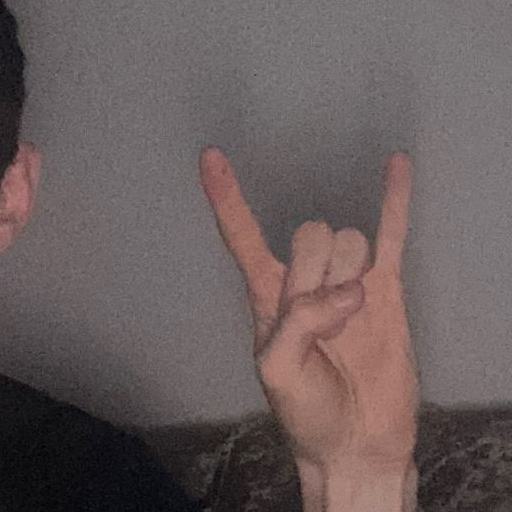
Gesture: rock